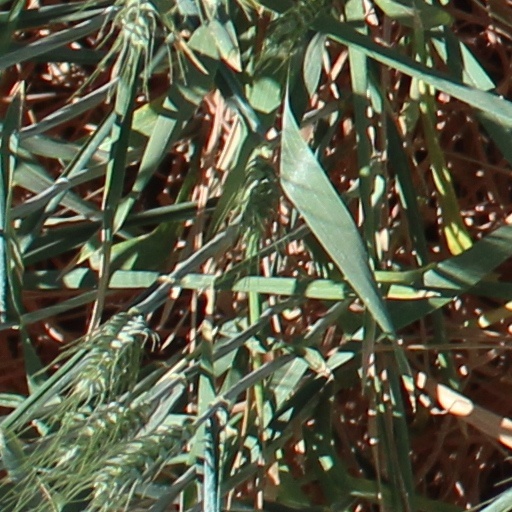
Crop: wheat